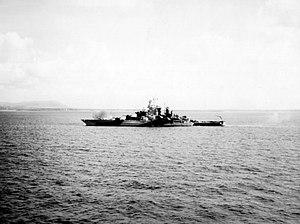
La classe Tennessee est une classe de deux cuirassés construits pour l'US Navy à la fin de la Première Guerre mondiale. Après les dommages reçus lors de l'attaque de Pearl Harbor, les deux navires de la classe, le Tennessee et le California subiront une profonde refonte, qui leur permettra de participer au conflit.
Jesse Barrett « Oley » Oldendorf, né le 16 février 1887 à Riverside et mort le 27 avril 1974 à Portsmouth, est un amiral américain. Pendant la guerre du Pacifique, il a commandé à partir de 1944, des Groupes d'Appui Feu, c'est-à-dire des Task Groups constitués autour de cuirassés anciens qui ont assuré les bombardements préparatoires des débarquements sur les archipels des Marshall, des Mariannes et des Palau. Ces TG ont fait partie des forces navales américaines du Pacifique Central, commandées par les amiraux Spruance et Halsey. Rattaché fin 1944 à la VIIᵉ Flotte, pour participer à l'attaque des Philippines, l'amiral Oldendorf s'est alors particulièrement illustré à la bataille du golfe de Leyte par sa victoire dans le détroit de Surigao, qui a été le dernier engagement entre cuirassés de l'histoire navale.
Raymond Ames Spruance a été un amiral de la Marine des États-Unis pendant la guerre du Pacifique. À la bataille de Midway, la Task Force 16 que commandait Raymond Spruance, alors contre-amiral a pris une part déterminante dans la destruction de la principale force aéronavale japonaise du moment. L'amiral Morison, historiographe officiel de la Marine des États-Unis pendant la Seconde Guerre mondiale a écrit « la performance de Spruance a été superbe... Il a émergé de cette bataille comme un des plus grands amiraux de l'histoire navale américaine ». Il a commandé à la mer les forces navales du Pacifique central, d'août 1943 à avril 1944. À la tête de la Vᵉ Flotte, de mai à août 1944, il a considérablement contribué à la victoire américaine de la bataille de la mer des Philippines, puis de février à mai 1945, il a dû affronter les kamikaze devant Iwo Jima et Okinawa. Après la guerre, l'amiral Spruance a succédé à la tête de la Flotte du Pacifique à l'amiral de la Flotte Nimitz devenu Chef des opérations navales, puis en 1946 il a été nommé Président de l'École de Guerre Navale.
Chester William Nimitz, Sr. a été le troisième et le plus jeune amiral de la Flotte de la Marine des États-Unis, durant la Seconde Guerre mondiale. Il a été nommé Commandant-en-chef de la Flotte du Pacifique en décembre 1941 et Commandant-en-chef interarmées des Zones de l'Océan Pacifique en avril 1942, commandements qu'il a exercés jusqu'en décembre 1945. Il a fini sa carrière comme premier Chef des Opérations navales de l'après-guerre.